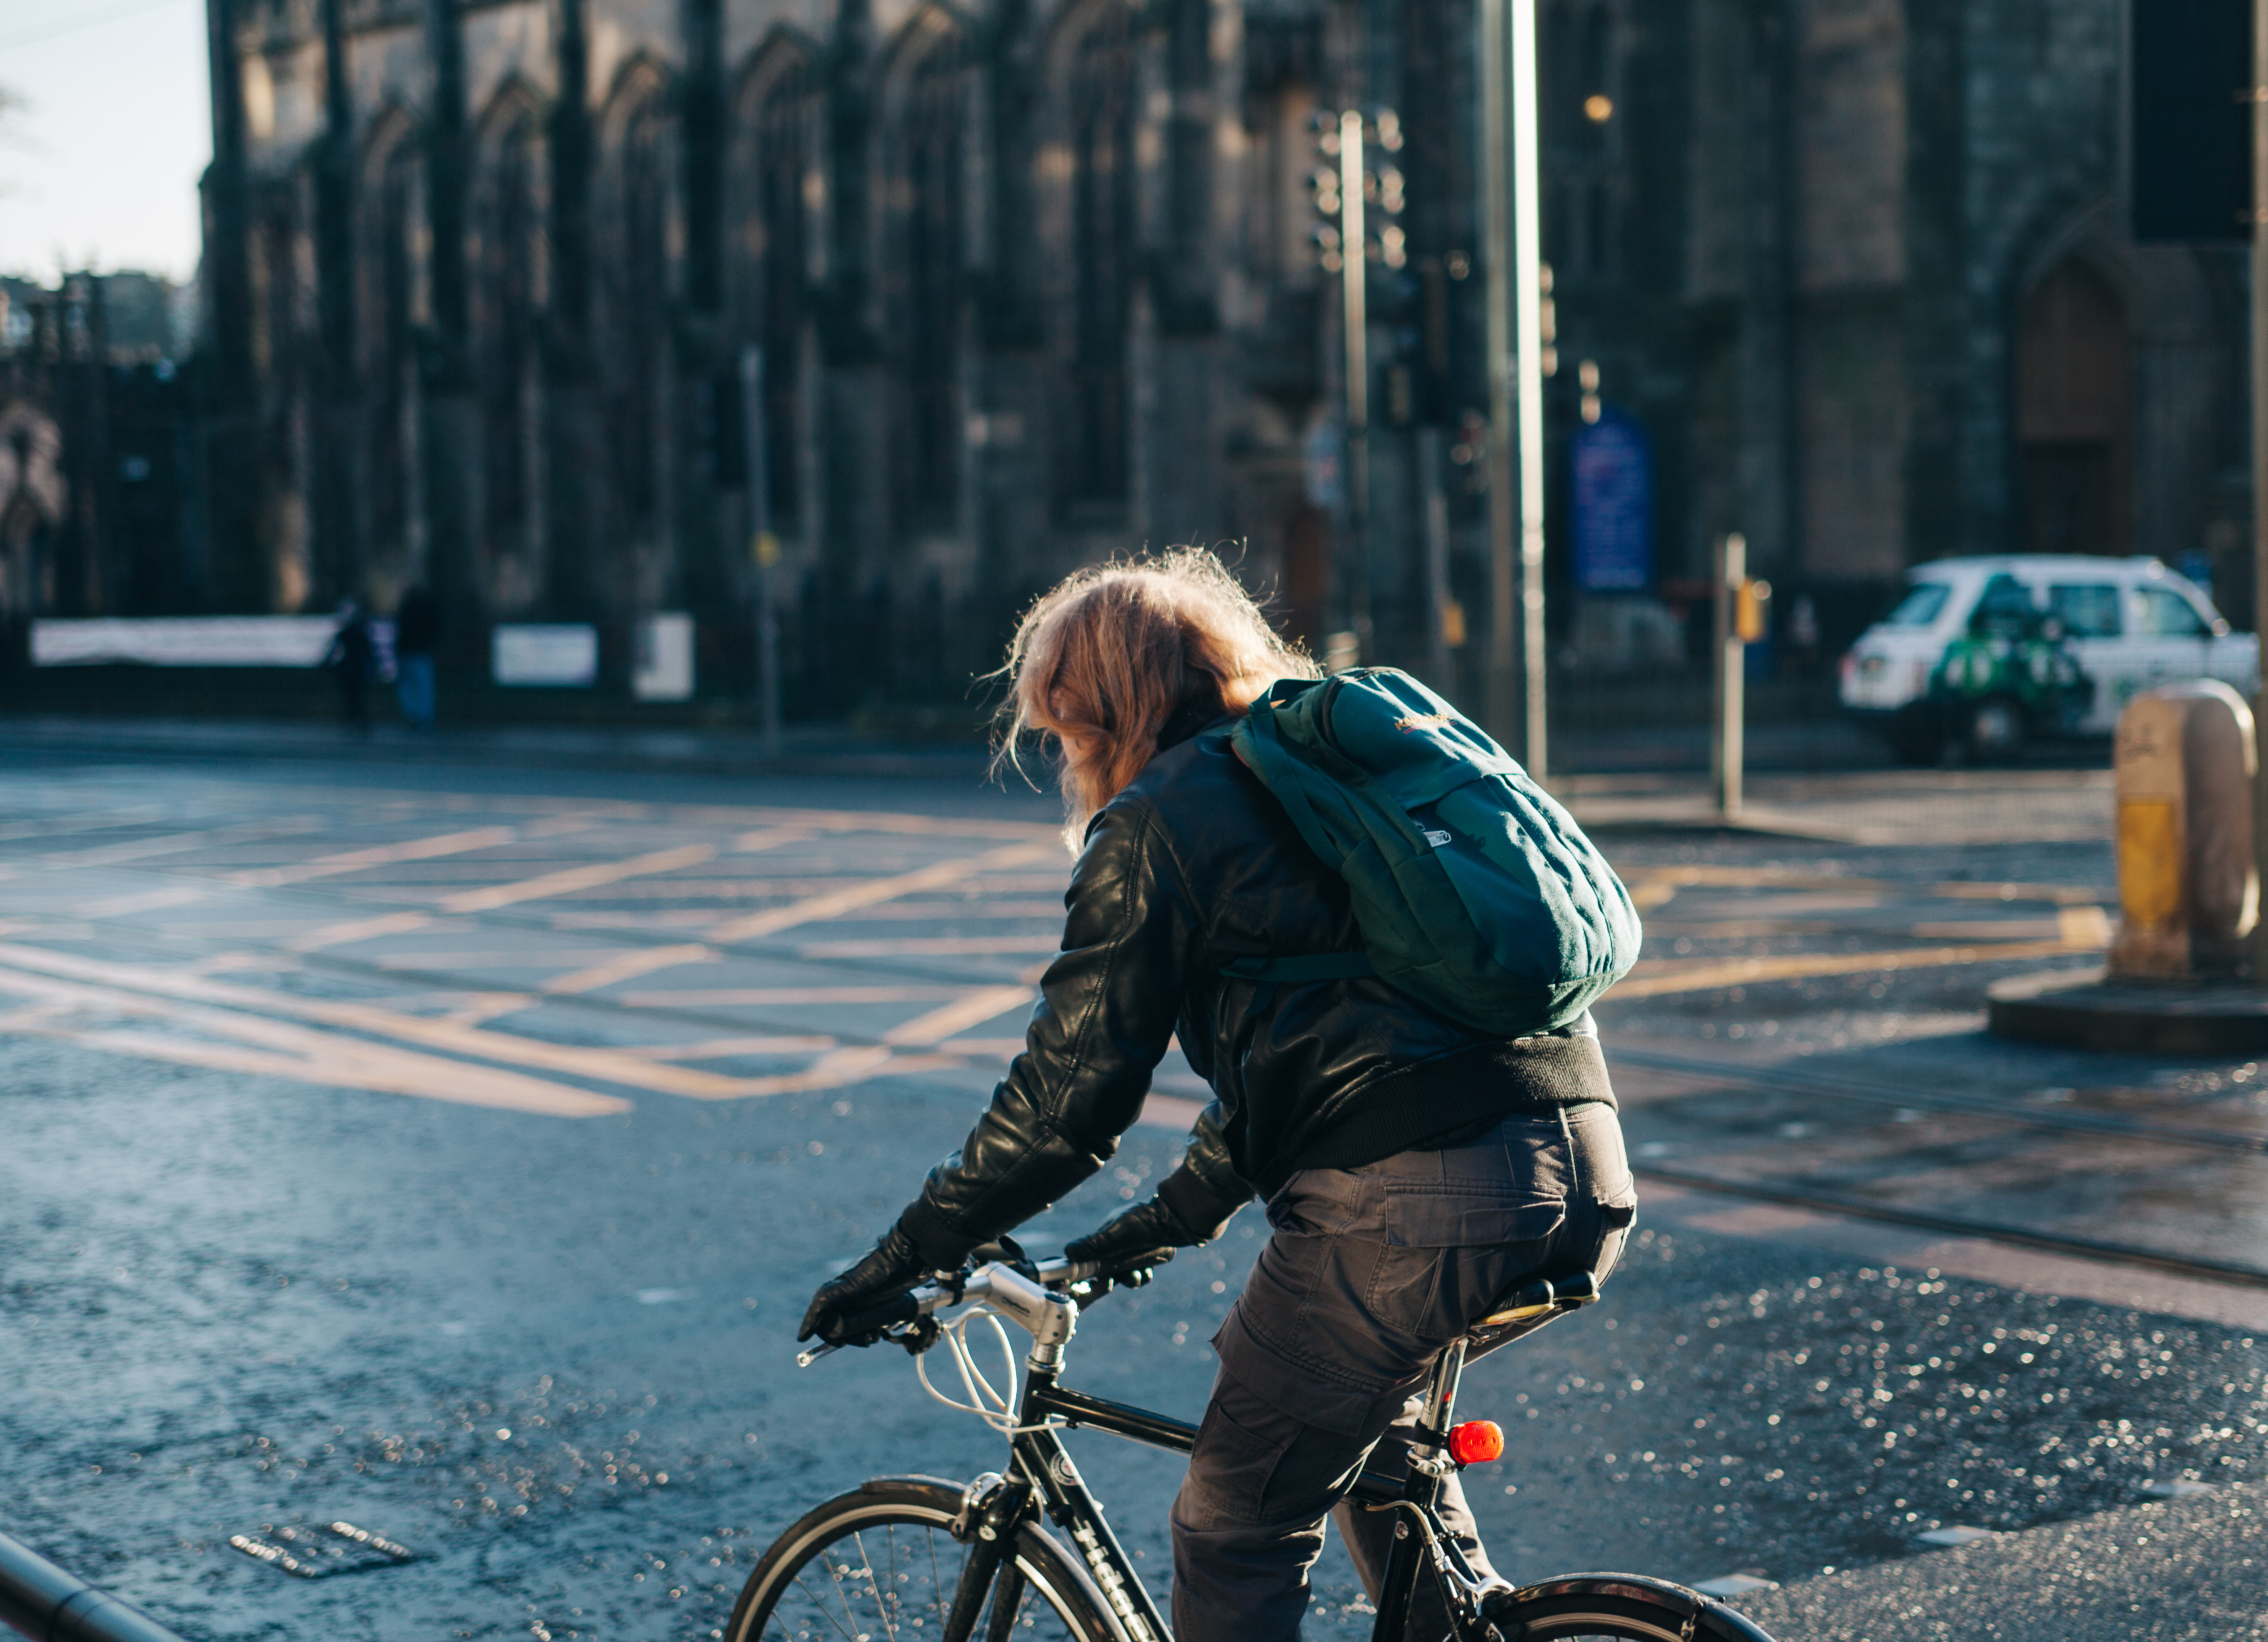
winter, road, street, bicycle, vehicle, extreme sport, sports equipment, mountain bike, cycling, sports, infrastructure, cycle sport